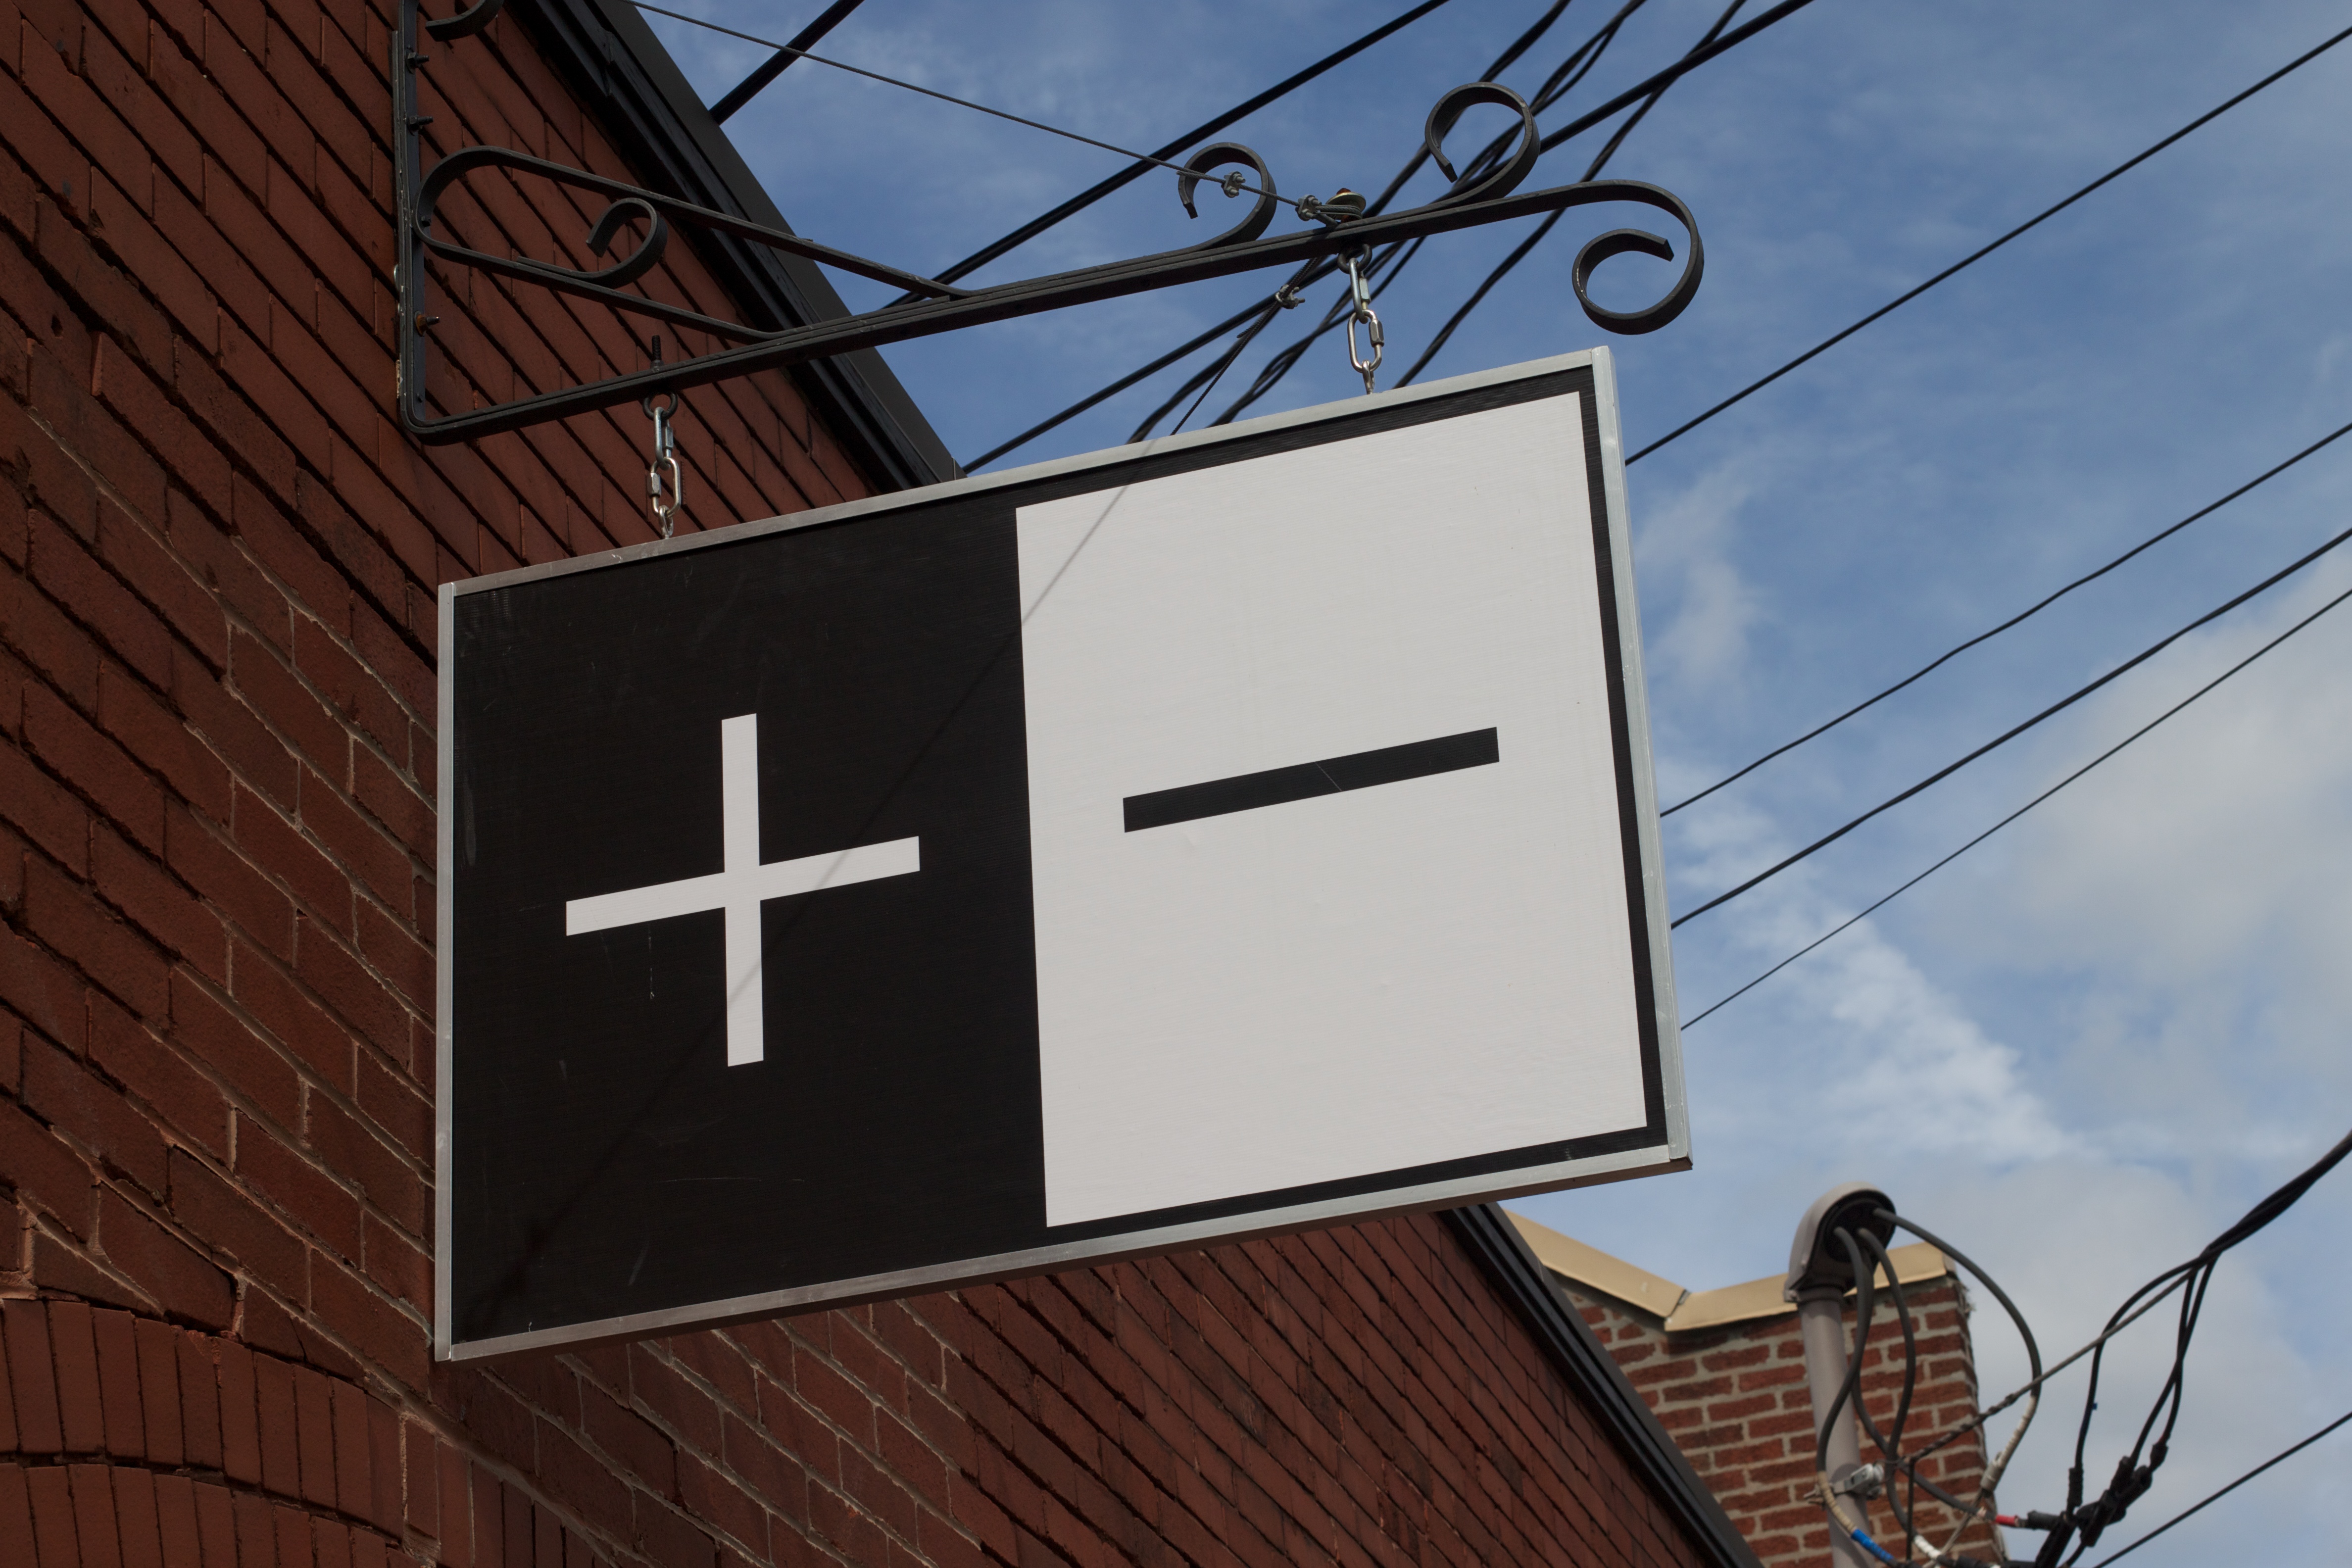
wall, advertising, sign, line, facade, signage, lighting, odyssey, hurleylounge